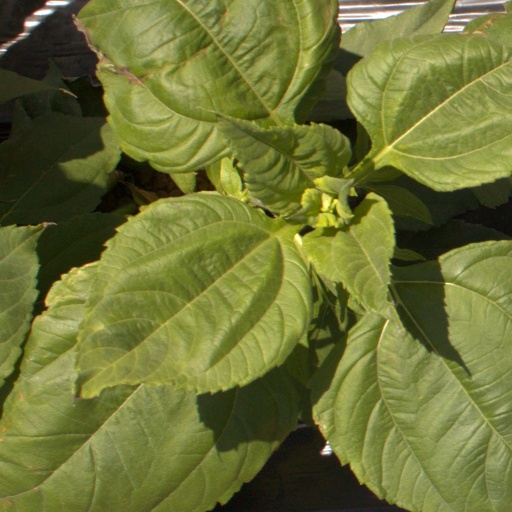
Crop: Jerusalem artichoke